Sanam (band)

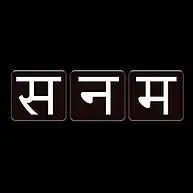
Sanam's Hindi logo

Sanam is an Indian pop rock band formed in 2010 currently based in Mumbai, India known for its renditions of old classic Indian Bollywood songs as well as its original music. The band SANAM consists of Sanam Puri (lead vocalist), Samar Puri (lead guitar), Venky S or Venkat Subramaniyam (bass guitar) and Keshav Dhanraj (drummer). In 2016, the band was amongst India's top 10 independent YouTube Channels, India's biggest music artist on the digital platform and the fastest growing YouTube channel in the country.